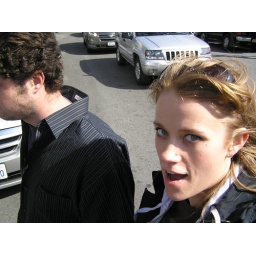
me crossing a street safely! paying complete attention to the road and everything around me!